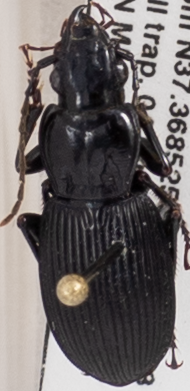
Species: Pterostichus lachrymosus
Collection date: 2019-06-04
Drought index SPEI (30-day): -1.13
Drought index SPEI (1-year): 2.09
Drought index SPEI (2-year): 2.09